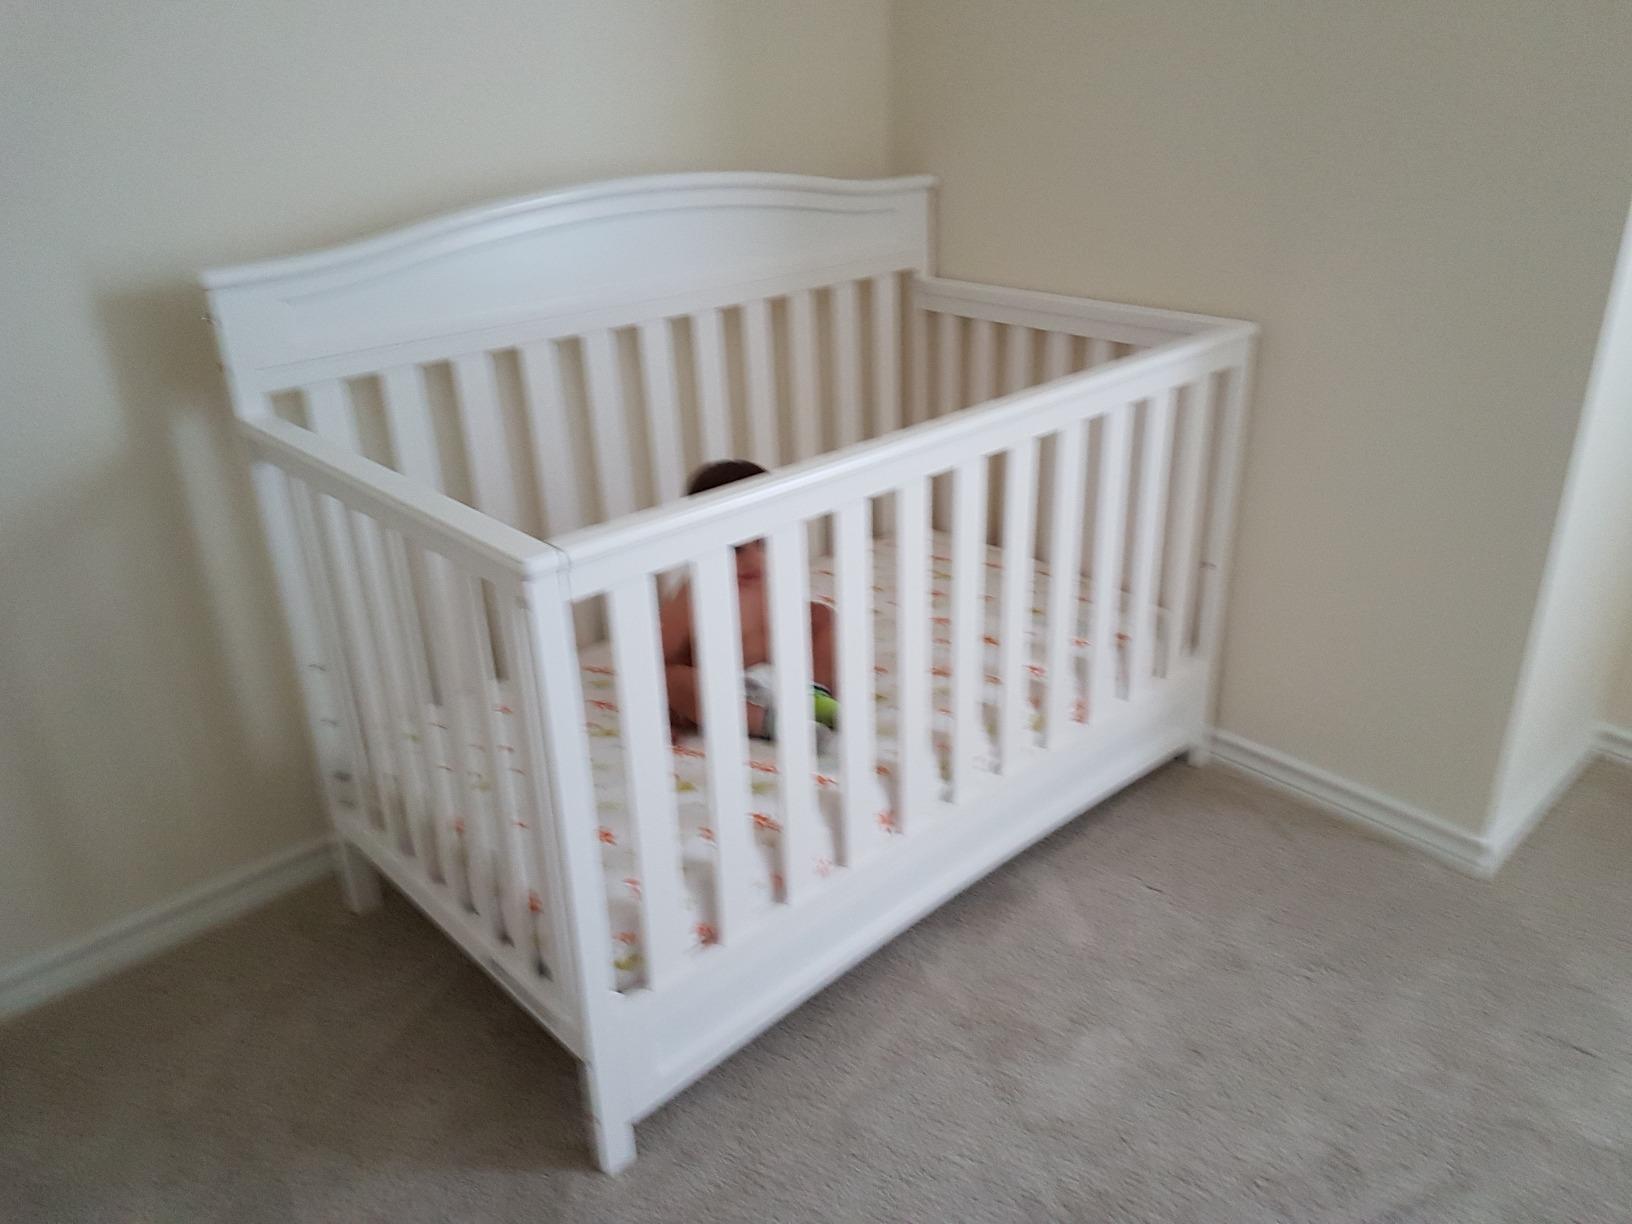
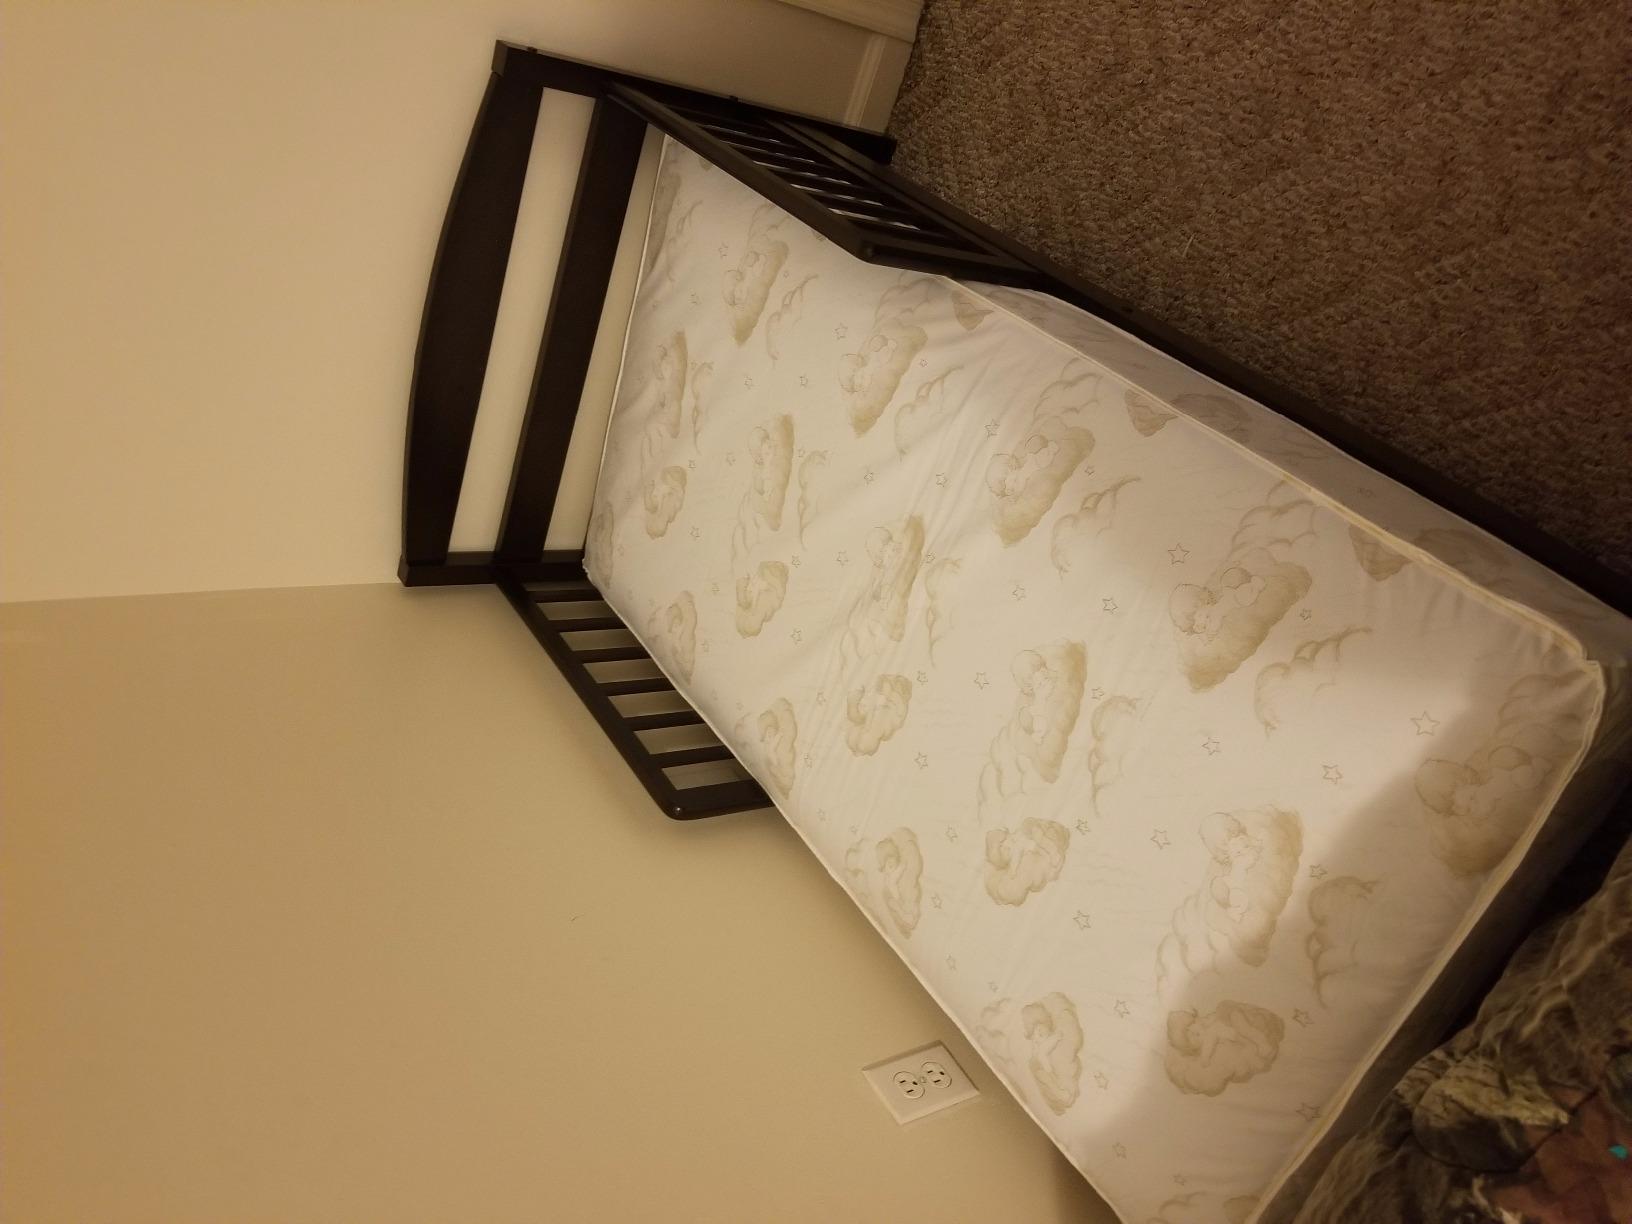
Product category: products_crib
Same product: no